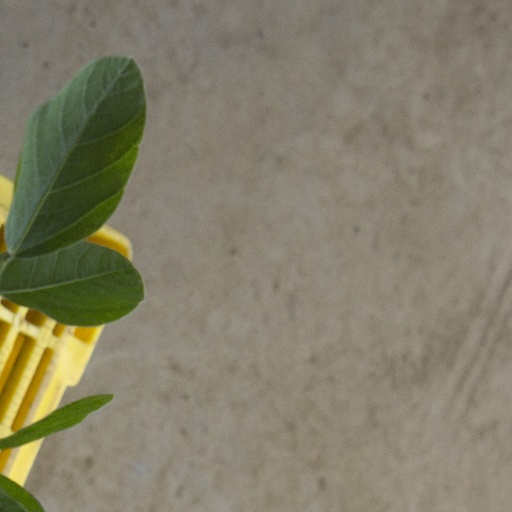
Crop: soybean